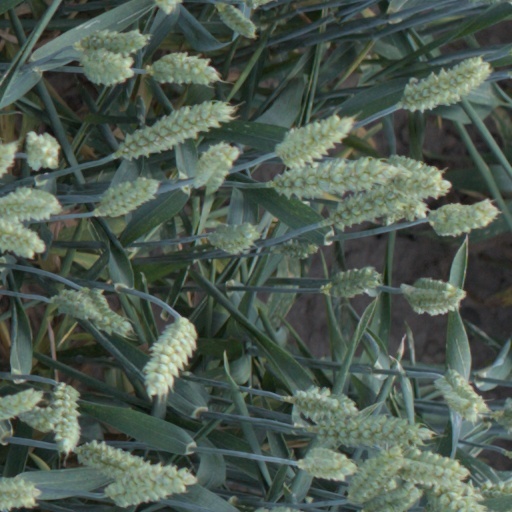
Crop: wheat